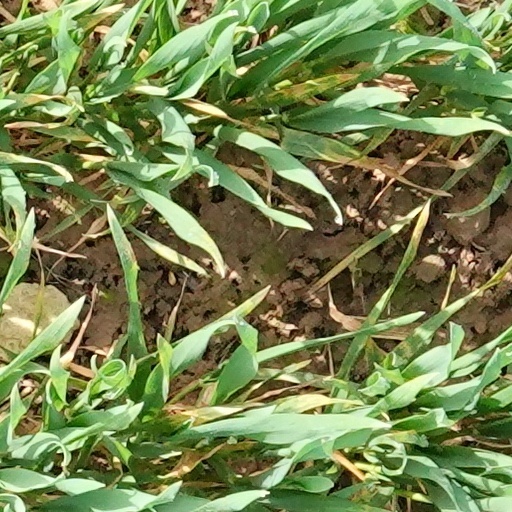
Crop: wheat